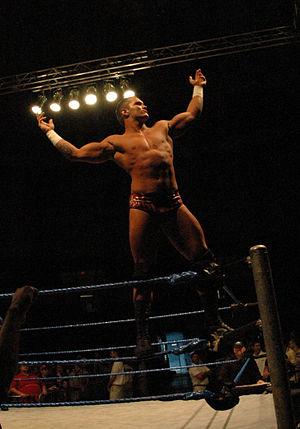
Randal Keith Orton né le 1ᵉʳ avril 1980 à Knoxville est un catcheur et un acteur américain. Il travaille actuellement à la World Wrestling Entertainment, dans la division Raw.